Bullengraben

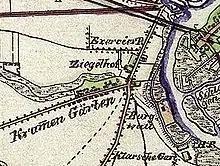
The mouth of the Bullengraben into the still complete Burgwallgraben on a map from 1842

Up until the mid-19th century, the "Bullengraben" flowed into the northern section of the "Burgwallgraben", which curved around the Burgwall Island in a semicircle. However, due to the construction of the Berlin-Hamburg railway, this part of the "Burgwallgraben" was filled in around 1870. There is no longer any connection between the "Bullengraben" and the southern remains of the "Burgwallgraben". The Burgwall Island, which was one of the biggest archaeological excavation sites in Berlin/Brandenburg at the end of the 20th century, served as the focal point of the Slavic settlement chamber of Spandau. Apart from this central castle, there was an additional Old Slavic settlement on the "Bullengraben" between the 8th and 10th centuries, which is now known as "Cosmarweg".